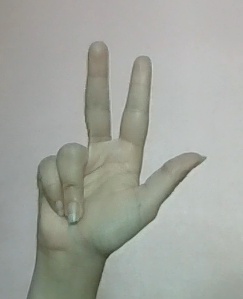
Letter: al